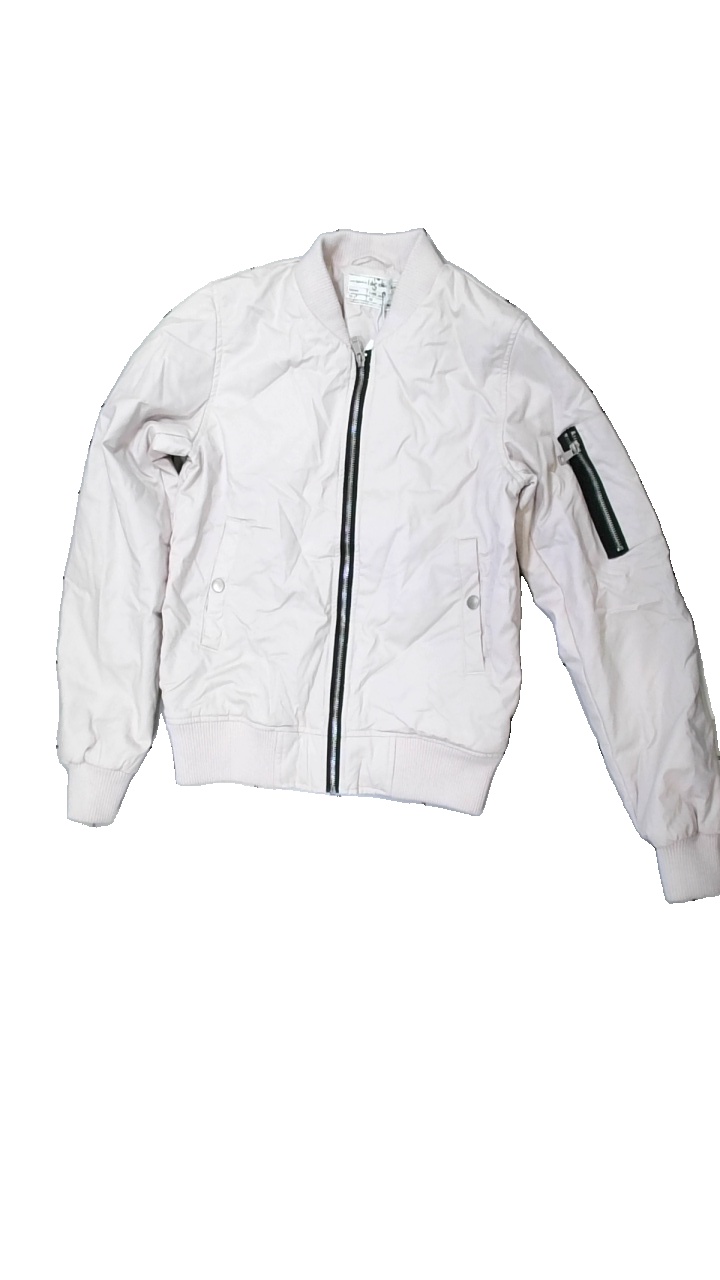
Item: Jacket (Ladies)
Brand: Idigdenim
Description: rosa tjock jacka
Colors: Pink
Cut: Regular
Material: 77% cotton 23% acrylic
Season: Autumn
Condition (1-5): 5
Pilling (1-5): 5
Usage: Reuse
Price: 50-100